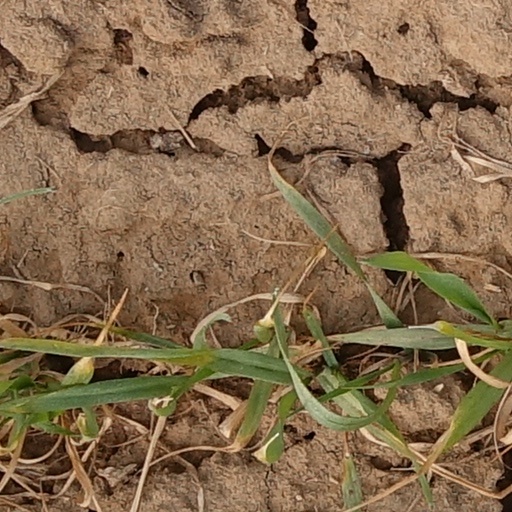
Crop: wheat